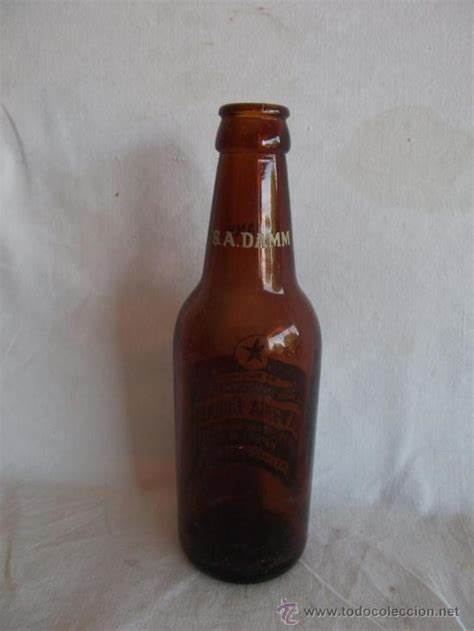
Waste category: glass